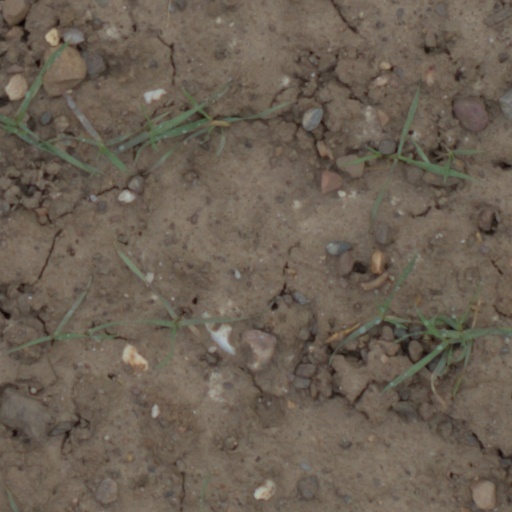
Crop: wheat